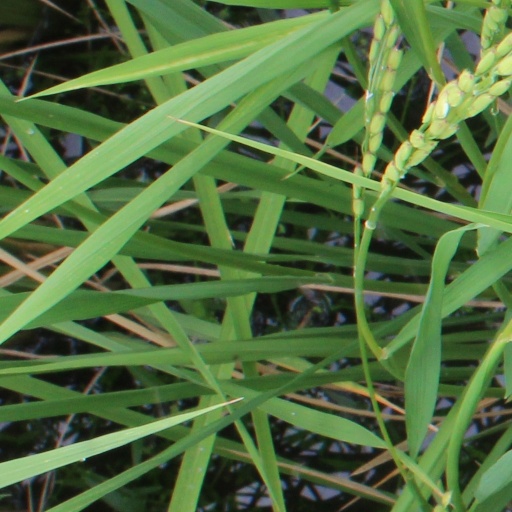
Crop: rice